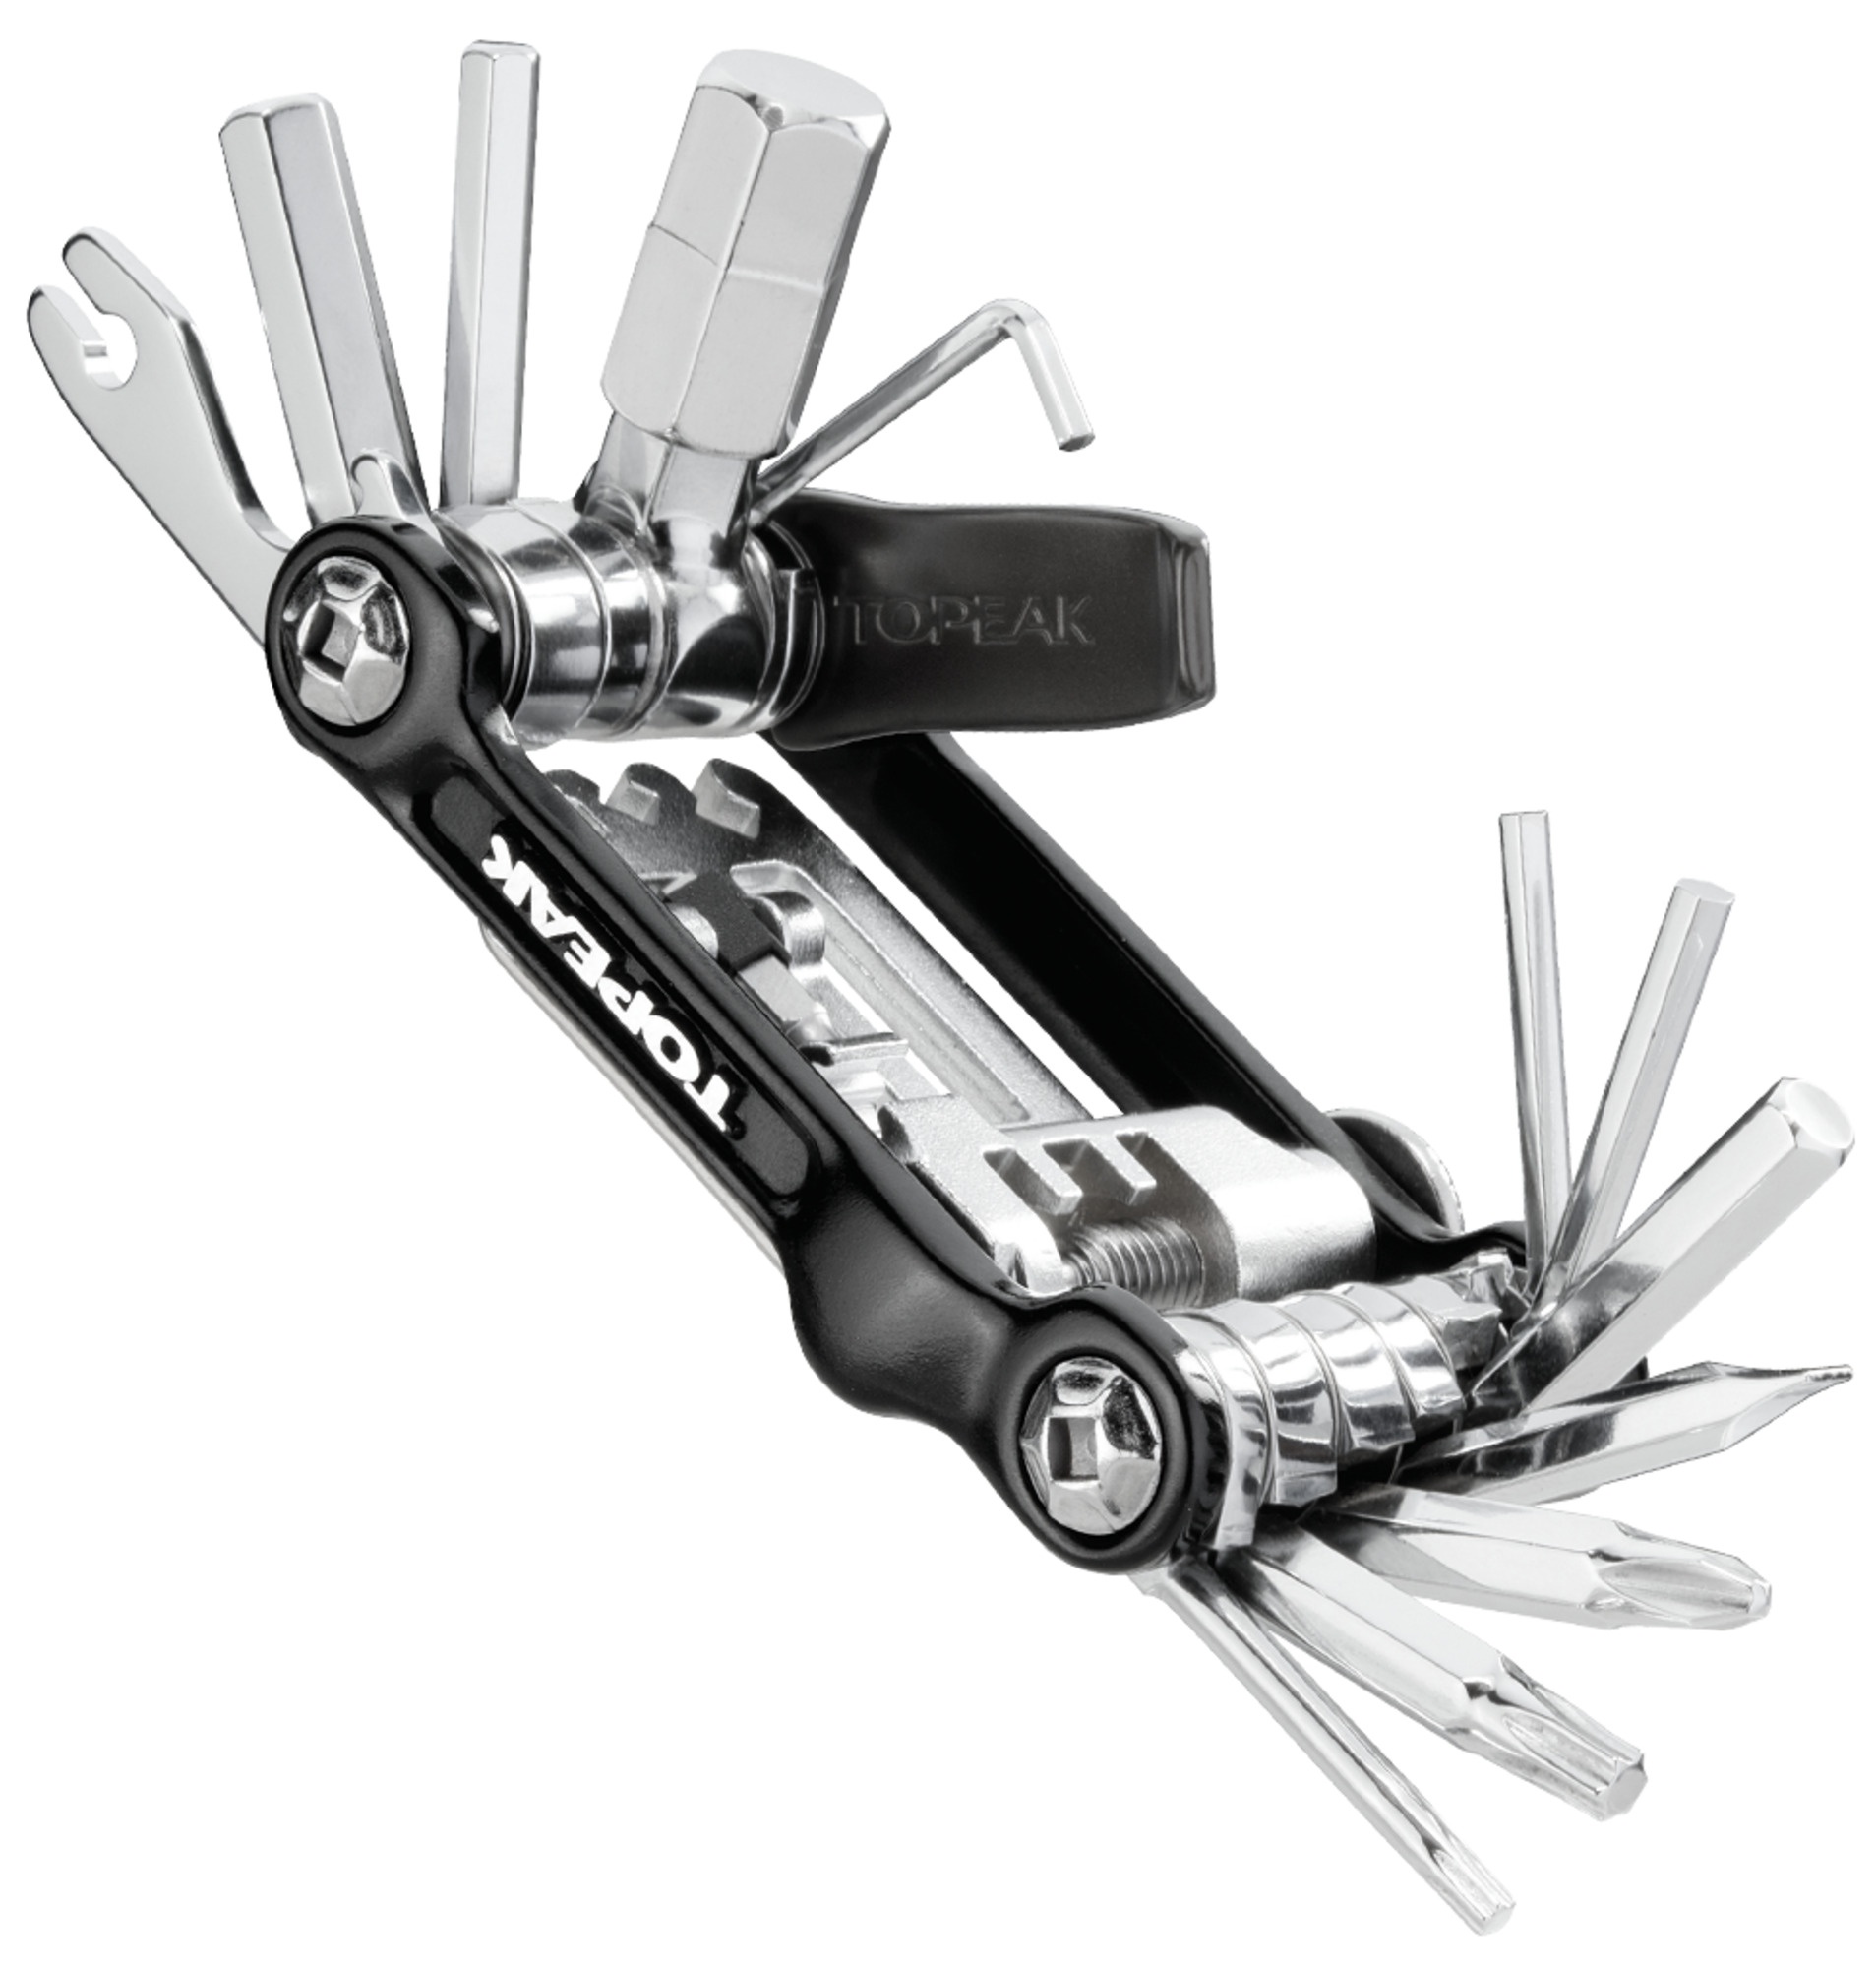
Topeak Mini 20 Pro Multi-Tool
Brand: LTP
20 professional quality, hardened steel tools Integrated cast CrMo Chain Tool Integrated super hard anodized tire lever Allen(10), Torx(1) & Spoke(4) wrenches, Chain tool w/ hook(1), Tire lever(1), Screw drivers(2), Bottle opener(1) High strength forged alloy body resists torque Neoprene carry case included Weight: 150 g
Category: Sporting Goods > Outdoor Recreation > Cycling > Bicycle Accessories > Bicycle Tools > Bicycle Multi-Tools